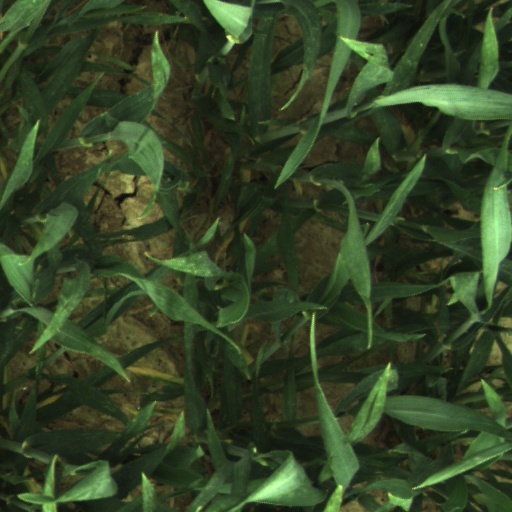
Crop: wheat